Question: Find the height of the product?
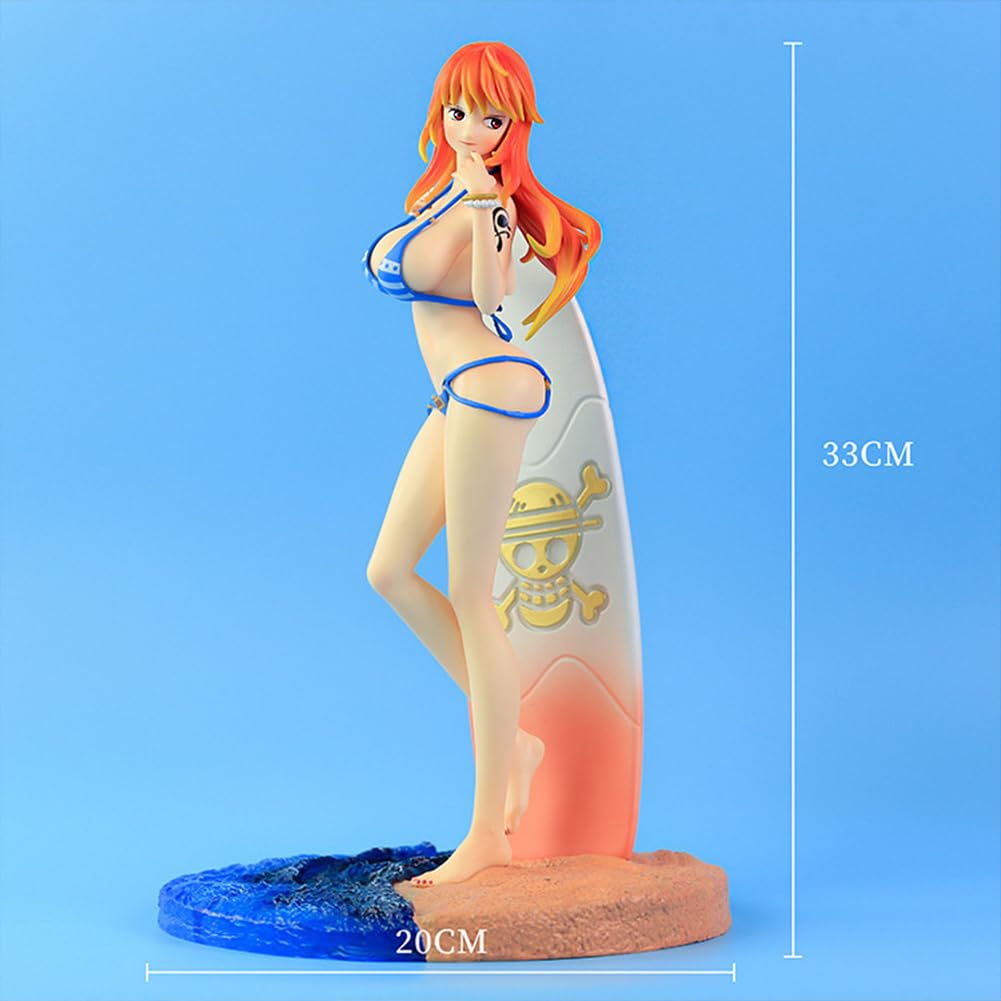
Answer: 33.0 centimetre